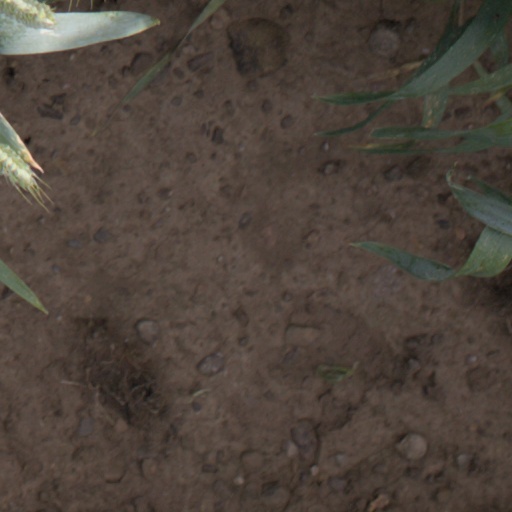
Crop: wheat